2015–2016 University of Missouri protests

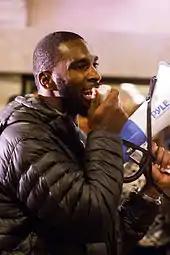
A Concerned Student protester in the commons area, November 11, 2015

The first student protests occurred on September 24, 2015, at an event called "Racism Lives Here," where protesters claimed nothing had been done to address Head's concerns. On October 1, a second "Racism Lives Here" event was held with 40–50 participants.